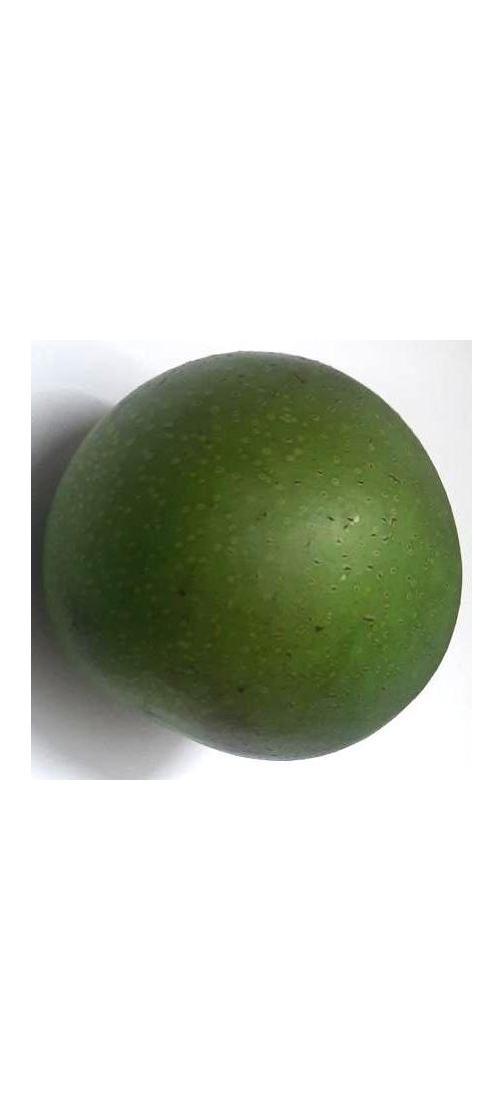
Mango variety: Ashshina Zhinuk